New York Cosmos (2013–2020)

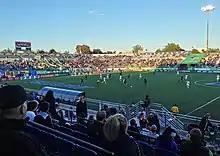
5,624 fans watch an October 2013 match at Hofstra between the Cosmos and FC Edmonton

The Cosmos struggled to draw fans to Hofstra, raising concerns about the club's sustainability. In 2015 they experimented with matches at MCU Park, a minor-league baseball stadium in the Coney Island section of Brooklyn, hosting a regular season match against the Ottawa Fury and a post season match against the Fort Lauderdale Strikers.